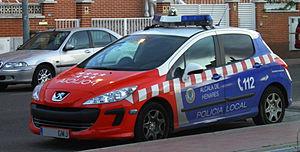
Voiture BESCAM, Alcalá de Henares, Communauté de Madrid, Espagne
Alcalá de Henares est une commune espagnole, située dans la Communauté de Madrid.
Les forces et corps de sécurité de l'État, en droit espagnol, sont un ensemble de forces de sécurité à caractère professionnel et permanent, que la loi organique 2/1986 met au service des administrations pour le maintien de la sécurité publique.
Les brigades spéciales de sécurité de la communauté autonome de Madrid sont un dispositif de coordination et de financement des polices municipales de la communauté de Madrid.